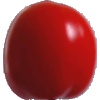
Label: Tomato 4